Cobble Court

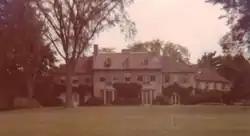
Cobble Court in 1978

Cobble Court is a historic house originally commissioned by the distiller J. Hazeltine Carstairs, who owned 50 acres from Marple Rd. to Ardmore Ave. Originally named Spring Hill Farms, the house was built alongside the first hole of the Merion Golf Club west course in 1924. Sold to Henry Bryer, the owner of Bryers, a prominent ice cream manufacturer, who installed the cobblestone courtyard, and changed the name to "Cobble Court." In 1963 the Breyers estate was subdivided and the main house sold to Stuart Saunders of the Pennsylvania Railroad.